Worsted

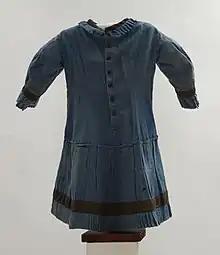
A blue worsted wool girl's dress from the United States, made in approximately 1878, from the collection of Conner Prairie.

Worsted ( or ) is a high-quality type of wool yarn, the fabric made from this yarn, and a yarn weight category. The name derives from Worstead (from Old English "Wurðestede", "enclosure place"), a village in the English county of Norfolk. That village, together with North Walsham and Aylsham, formed a manufacturing centre for yarn and cloth in the 12th century, when pasture enclosure and liming rendered the East Anglian soil too rich for the older agrarian sheep breeds. In the same period, many weavers from the County of Flanders moved to Norfolk. "Worsted" yarns/fabrics are distinct from woollens (though both are made from sheep's wool): the former is considered stronger, finer, smoother, and harder than the latter.